List of birds of Africa

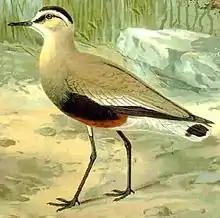
The vulnerable sociable lapwing winters in north east Africa

Bustards are large terrestrial birds mainly associated with dry open country and steppes in the Old World. They are omnivorous and nest on the ground. They walk steadily on strong legs and big toes, pecking for food as they go. They have long broad wings with "fingered" wingtips and striking patterns in flight. Many have interesting mating displays.